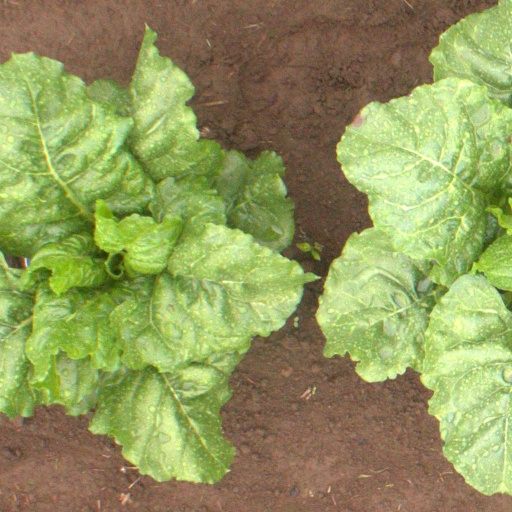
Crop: sugar beet